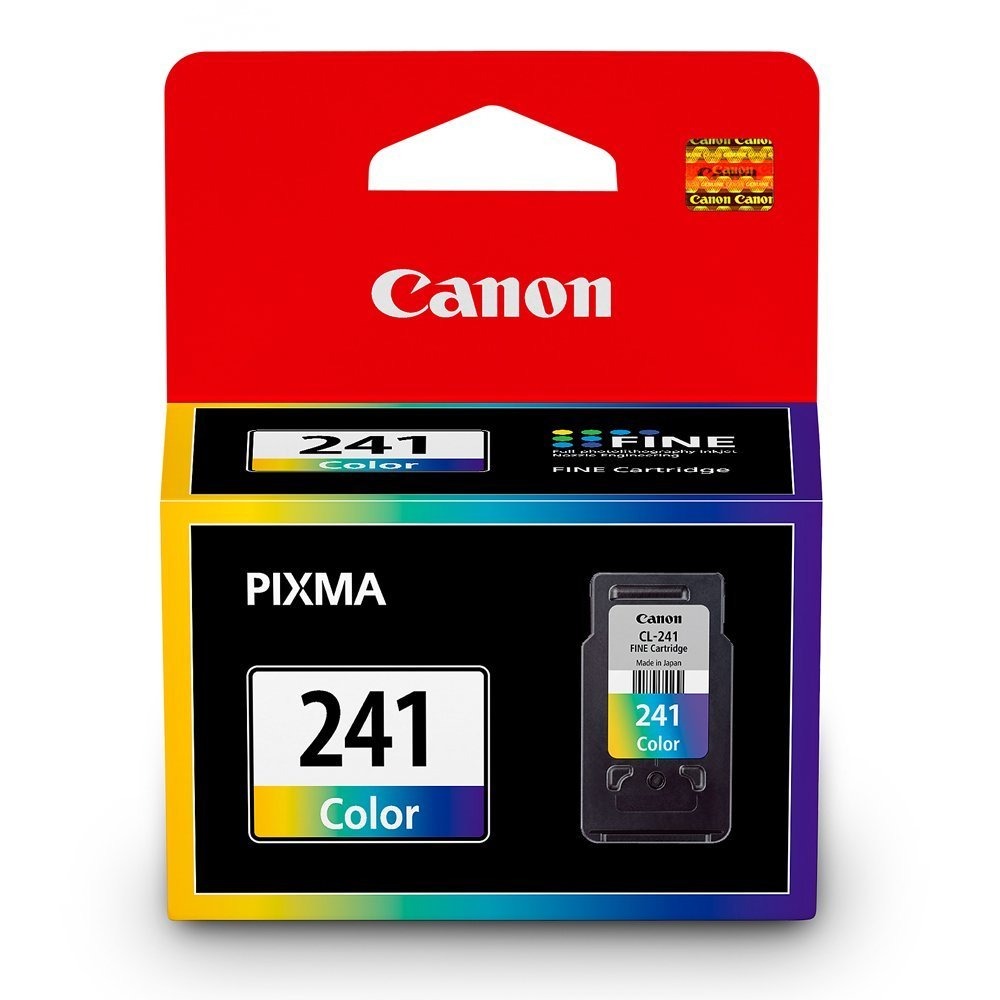
Item Name: INKCART,CL-241,AST
Bullet Point: FINE (Full-Photolithography Inkjet Nozzle Engineering) Technology
Product Description: CL-241 Color Cartridge for MG2120 MG3120 MG4120 MX512 MX432 MX372 MX522 MX452 MX392 MG2220 MG3220 MG4220 MG3520 MX472 MX532
Value: 1.0
Unit: Count

Price: 28.99